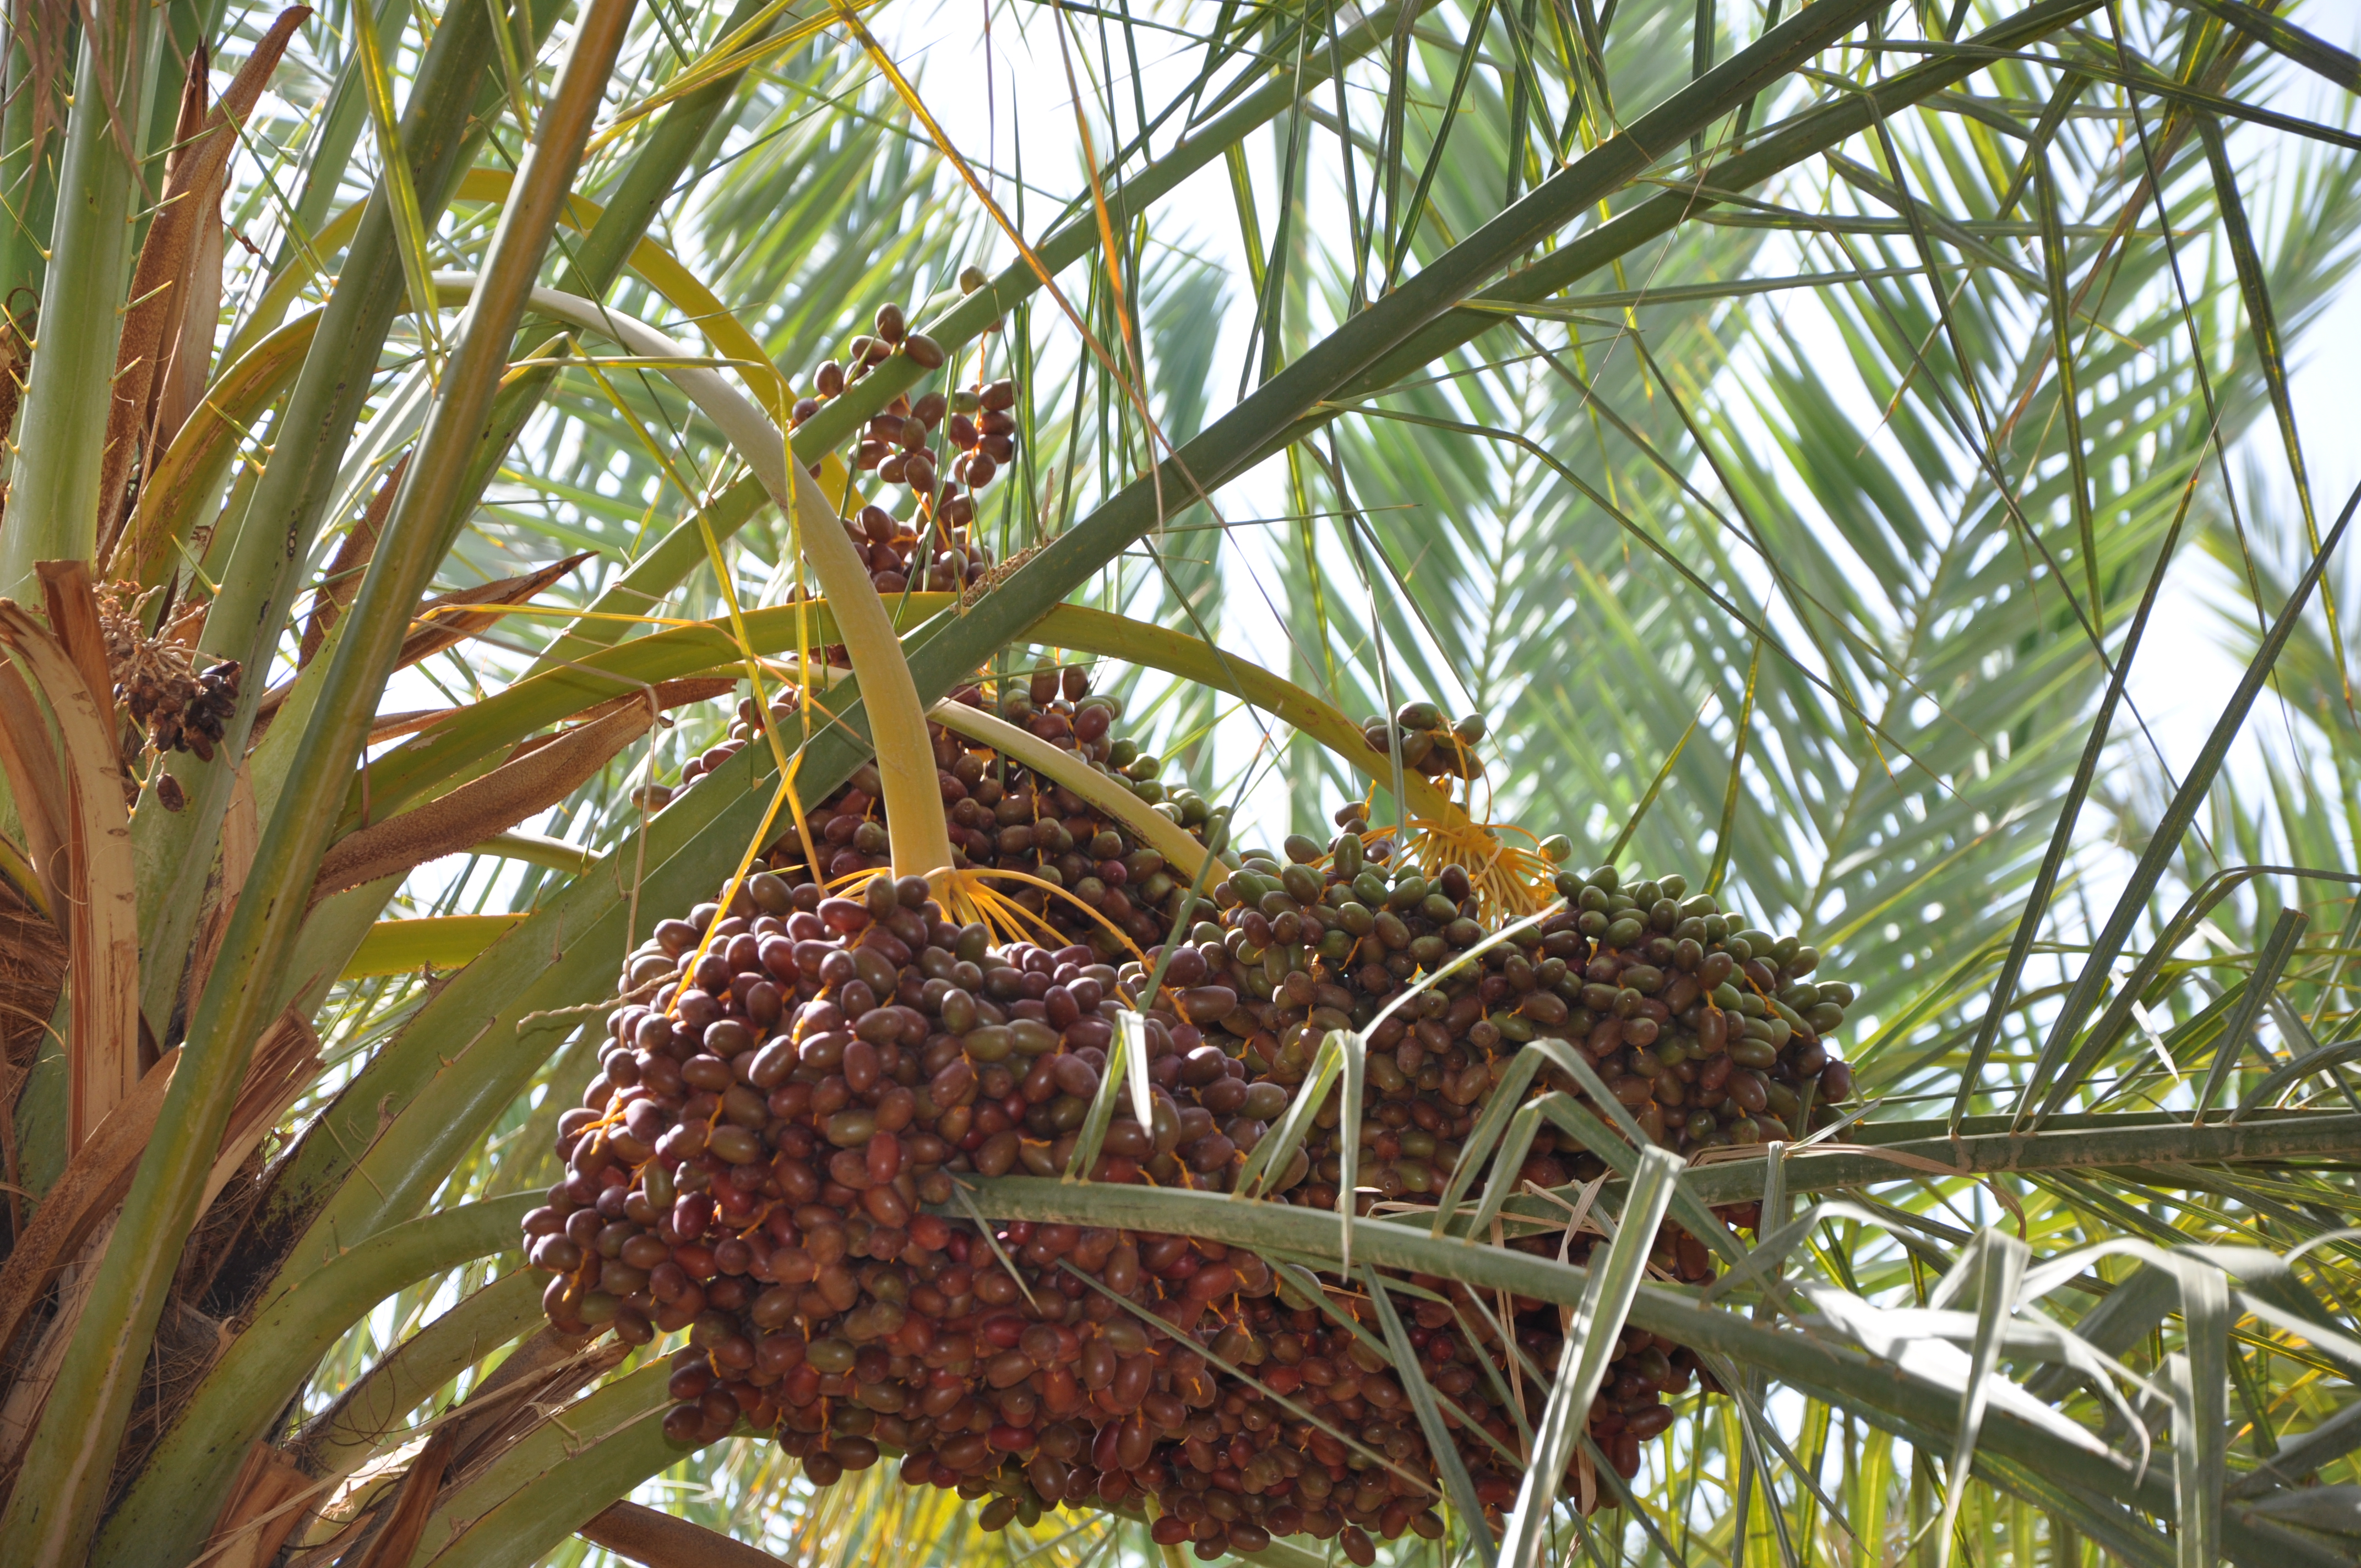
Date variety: bouisthami